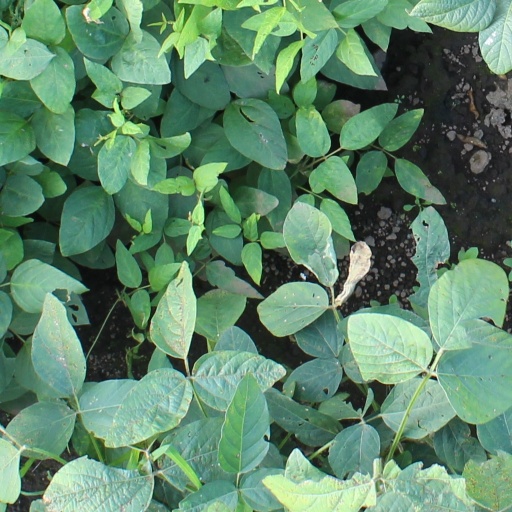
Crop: soybean